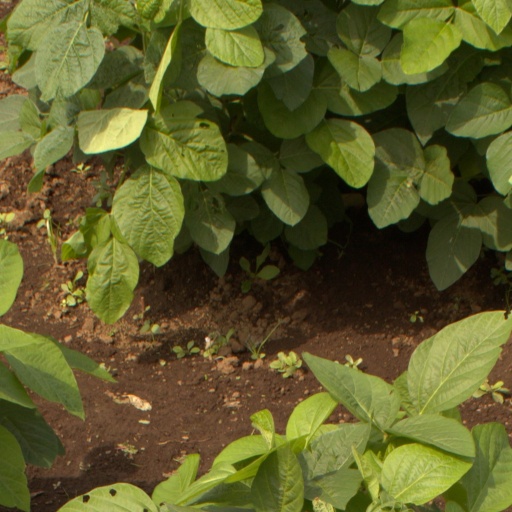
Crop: soybean